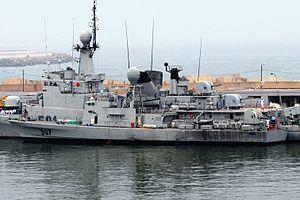
307 Commandant Azouggarh and (F-501) Lieutenant Colonel Errhamani, 2010
La Marine royale est la composante navale des Forces armées royales du Maroc. Fondée en 1960 sous le règne de Mohammed V, elle a pour mission de protéger les côtes et la zone économique exclusive de ce pays maritime, ainsi que d'assurer la sécurité du détroit de Gibraltar et la lutte contre la contrebande.